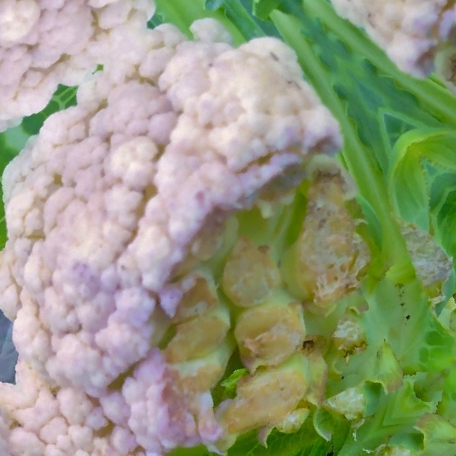
Label: Bacterial spot rot